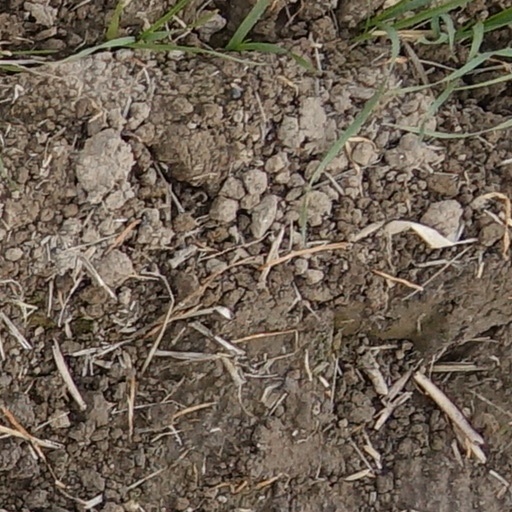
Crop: wheat